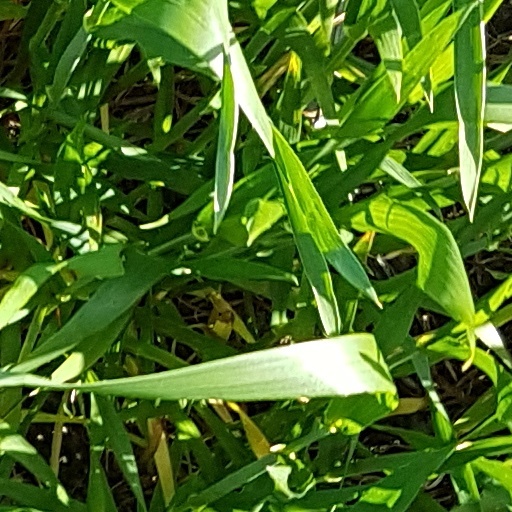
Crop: wheat